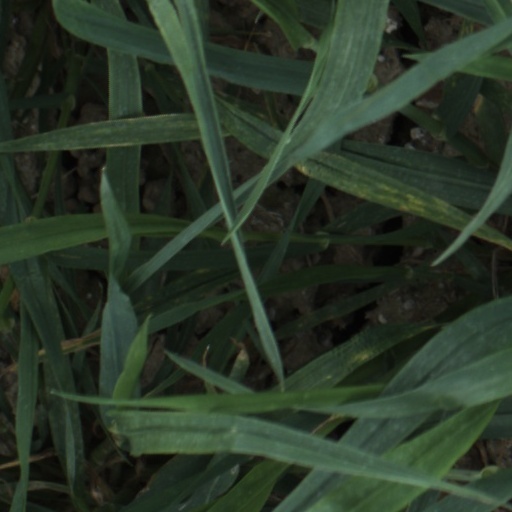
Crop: wheat